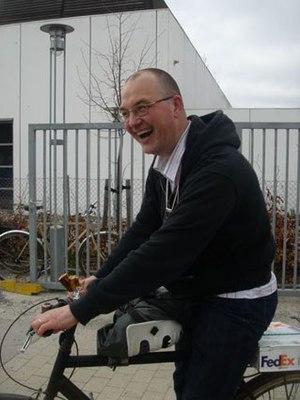
Teddy Kristiansen, né le 1ᵉʳ juillet 1964 au Danemark, est un dessinateur de bande dessinée et de comics danois.